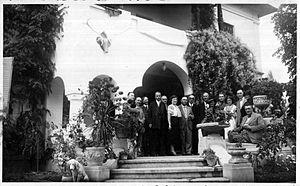
Manoir de Toma T. Socolescu à Pauleşti, Judeţul Prahova, Roumanie. Ce bâtiment n'a pas été construit par Toma T. Socolescu. Il est la propriété de la famille Toma T. Socolescu à ce jour (20/10/2009) Nous sommes les descendants et uniques ayant-droits de toute l'oeuvre de Toma T. Socolescu (mort en 1960 à Bucarest).
Toma T. Socolescu fut un architecte roumain majeur. Pilier de l'architecture roumaine du début du XXᵉ siècle jusqu'à la Seconde Guerre mondiale, il a consacré toute sa vie à sa région de Prahova et particulièrement à la ville de Ploiești. Il contribuera aussi largement à la vie culturelle de son pays.
Păulești est une commune roumaine du județ de Prahova, dans la région historique de Valachie et dans la région de développement du Sud.